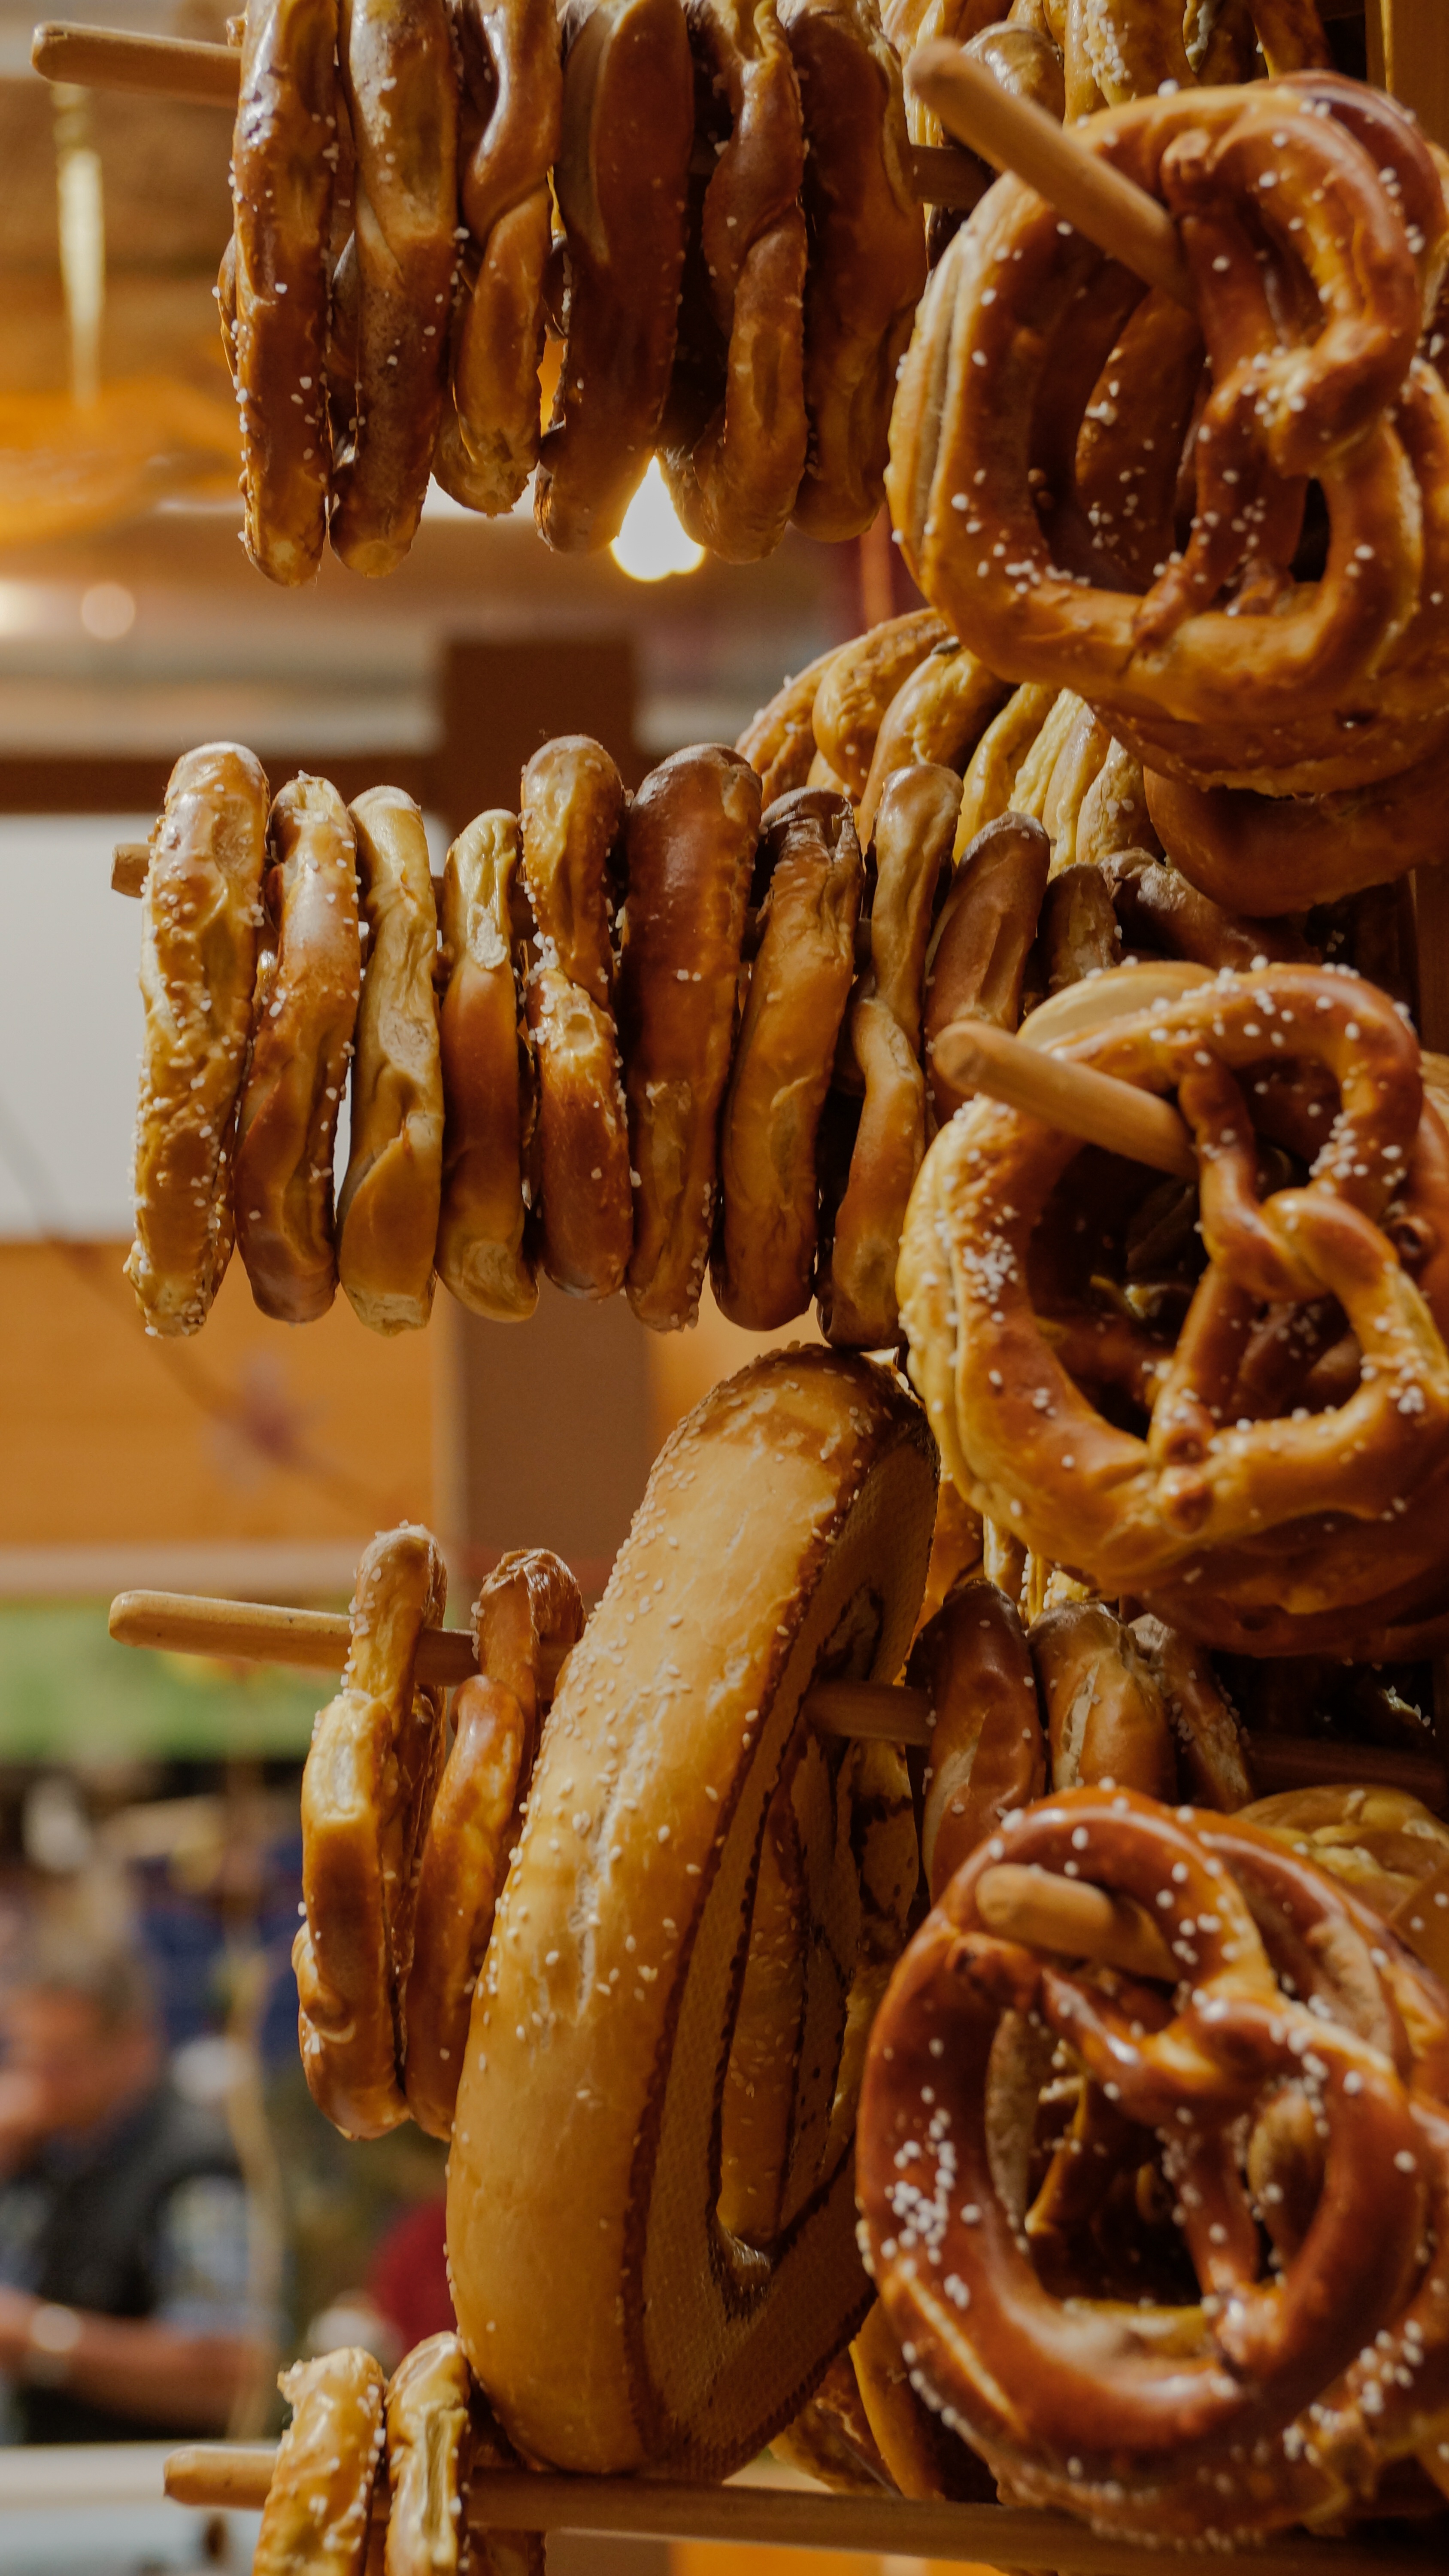
wheat, dish, meal, food, produce, salt, market, breakfast, baking, snack, dessert, cuisine, bread, pastry, bakery, baked, stall, soft, german, pretzel, baked goods, flavor, bavarian, danish pastry, snack food